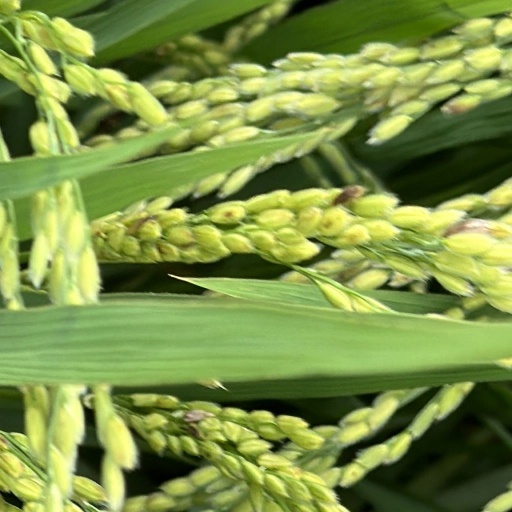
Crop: rice